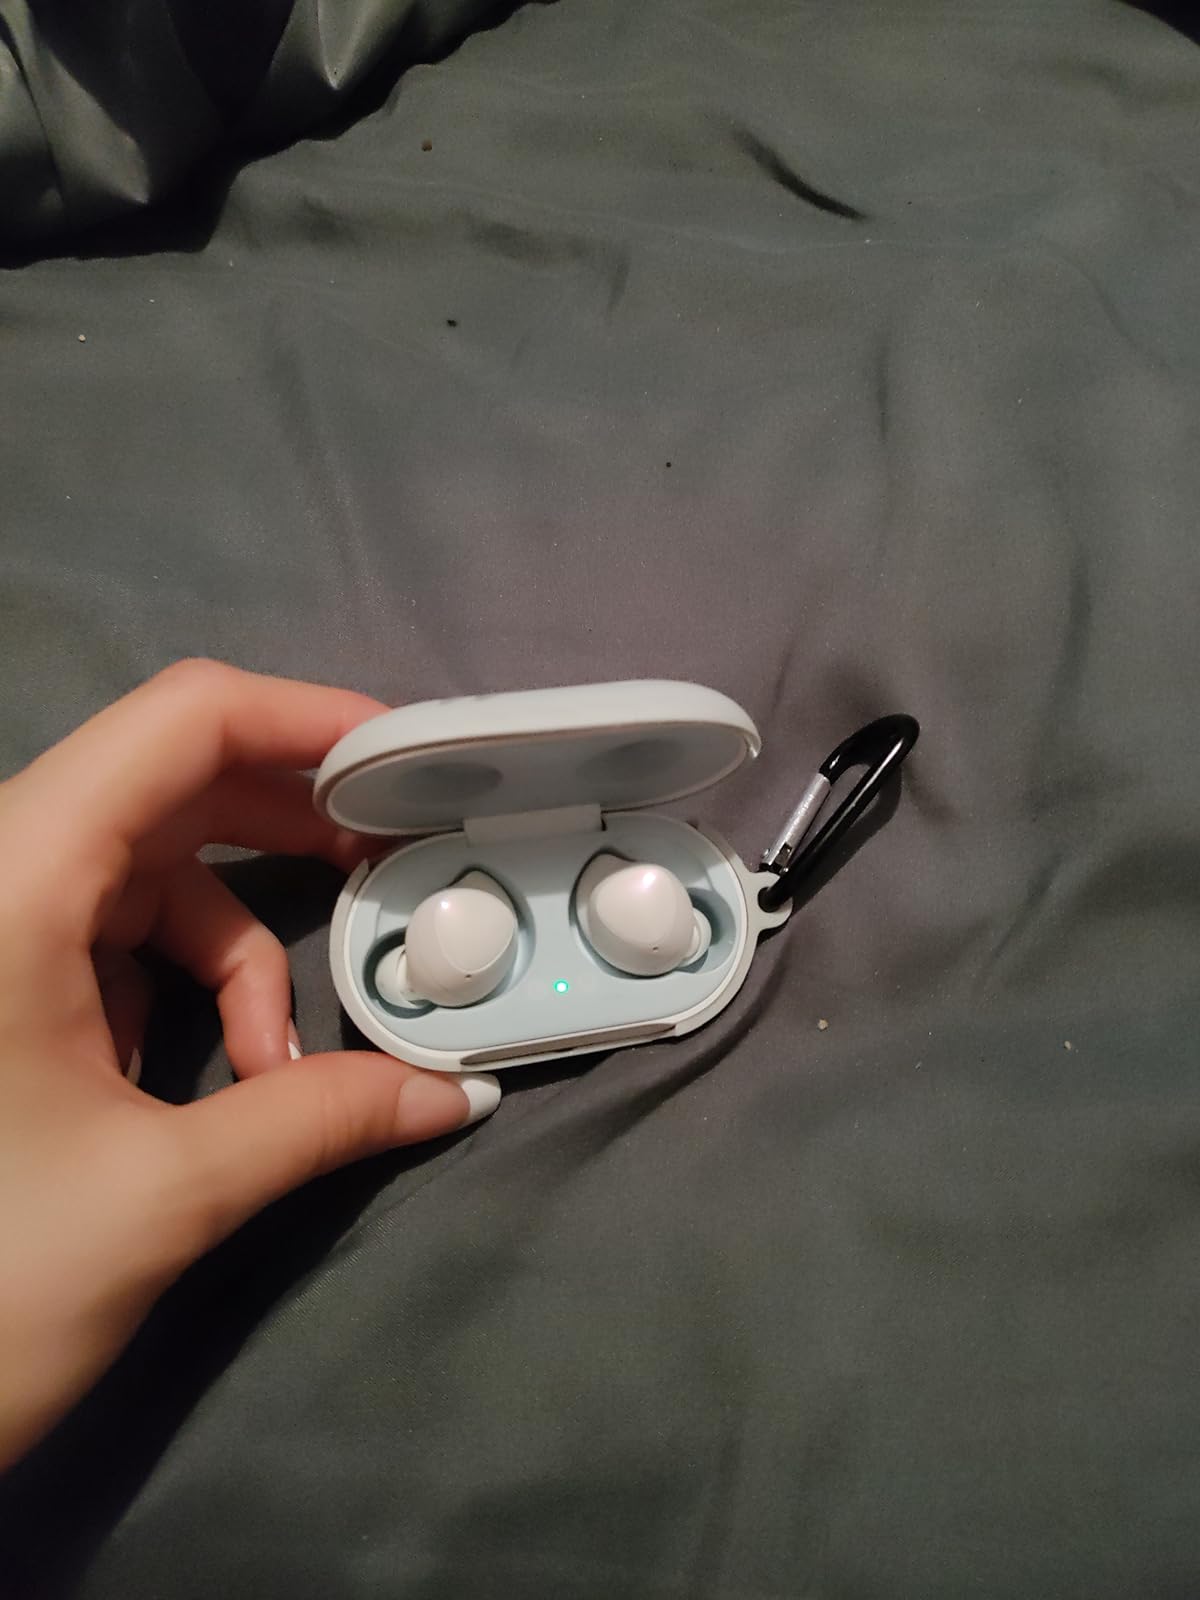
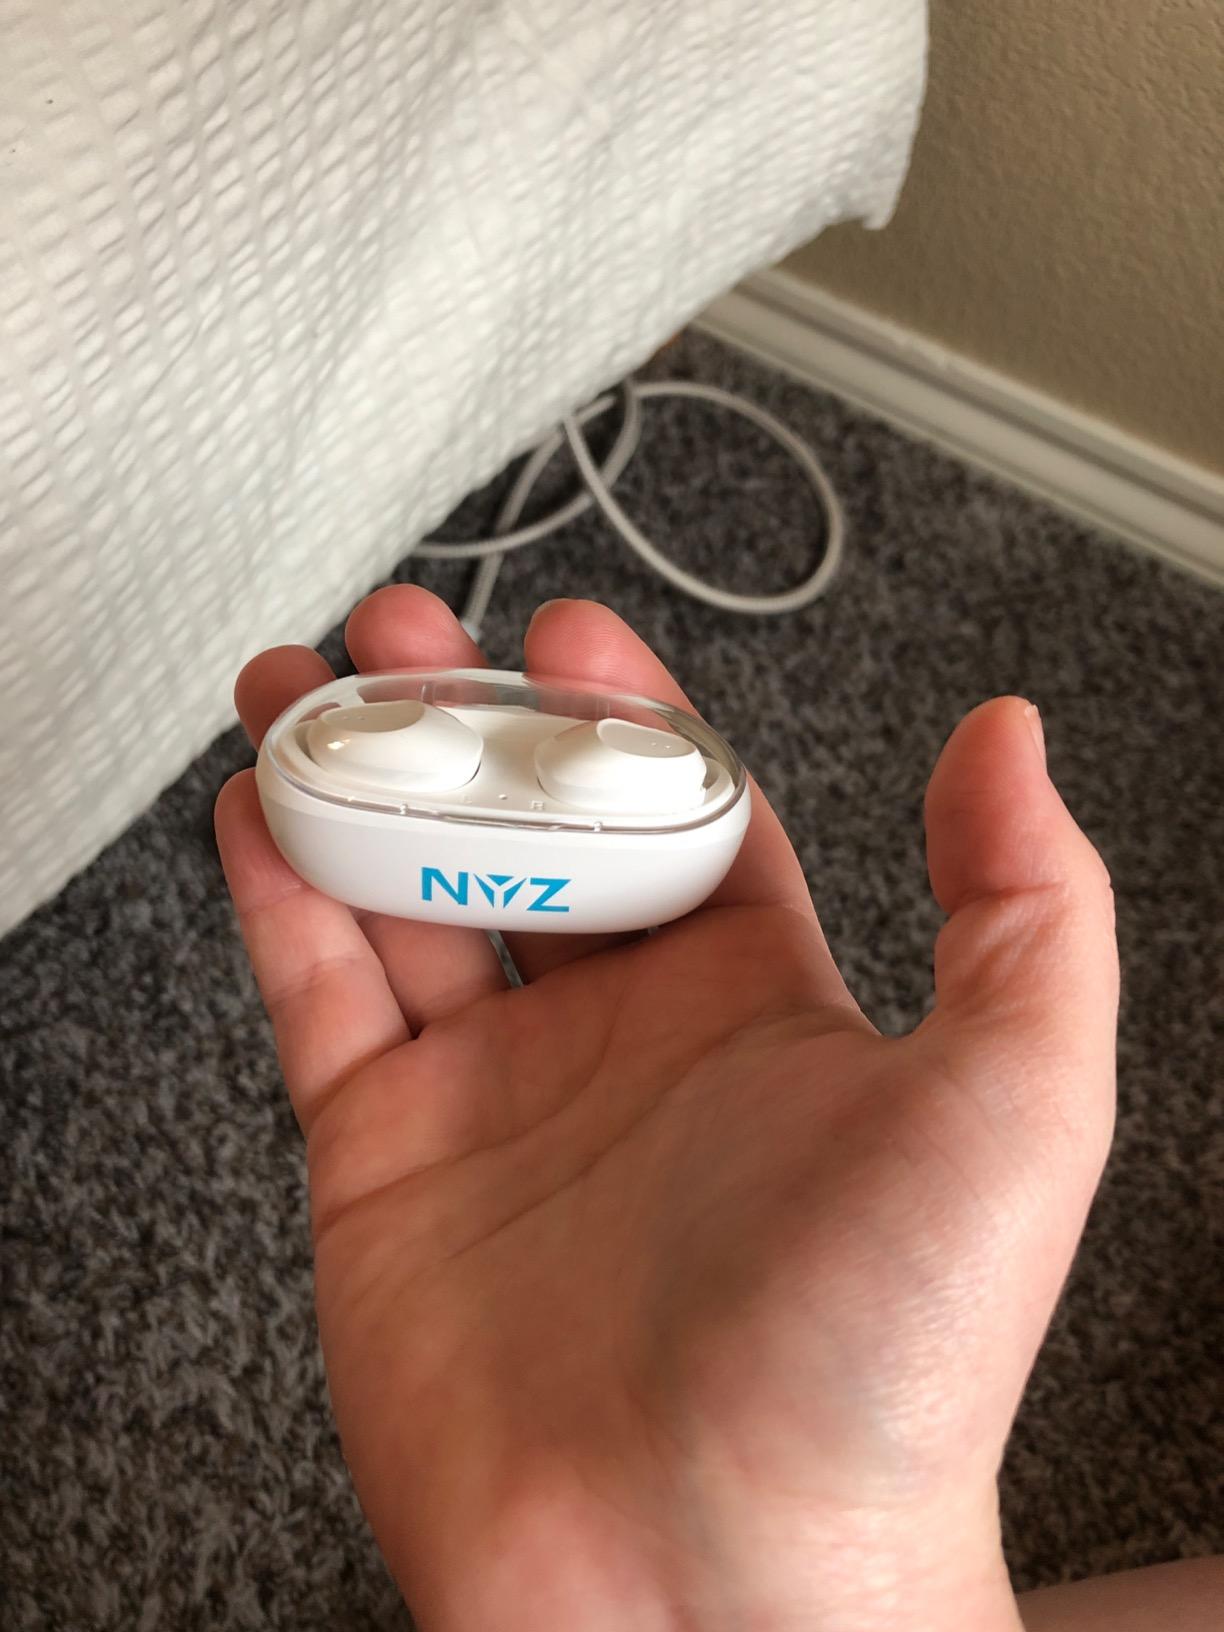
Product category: earbuds
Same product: no